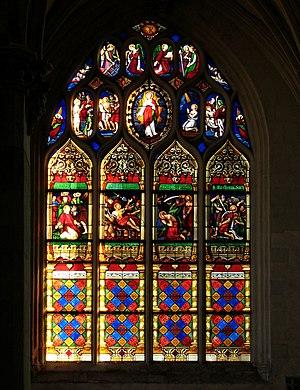
Laval est une ville de l'ouest de la France, chef-lieu du département de la Mayenne en région des Pays de la Loire, elle est située à environ 300 kilomètres à l'Ouest de Paris.
L'histoire religieuse de Laval couvre une période allant de la fin de l'Antiquité à nos jours.